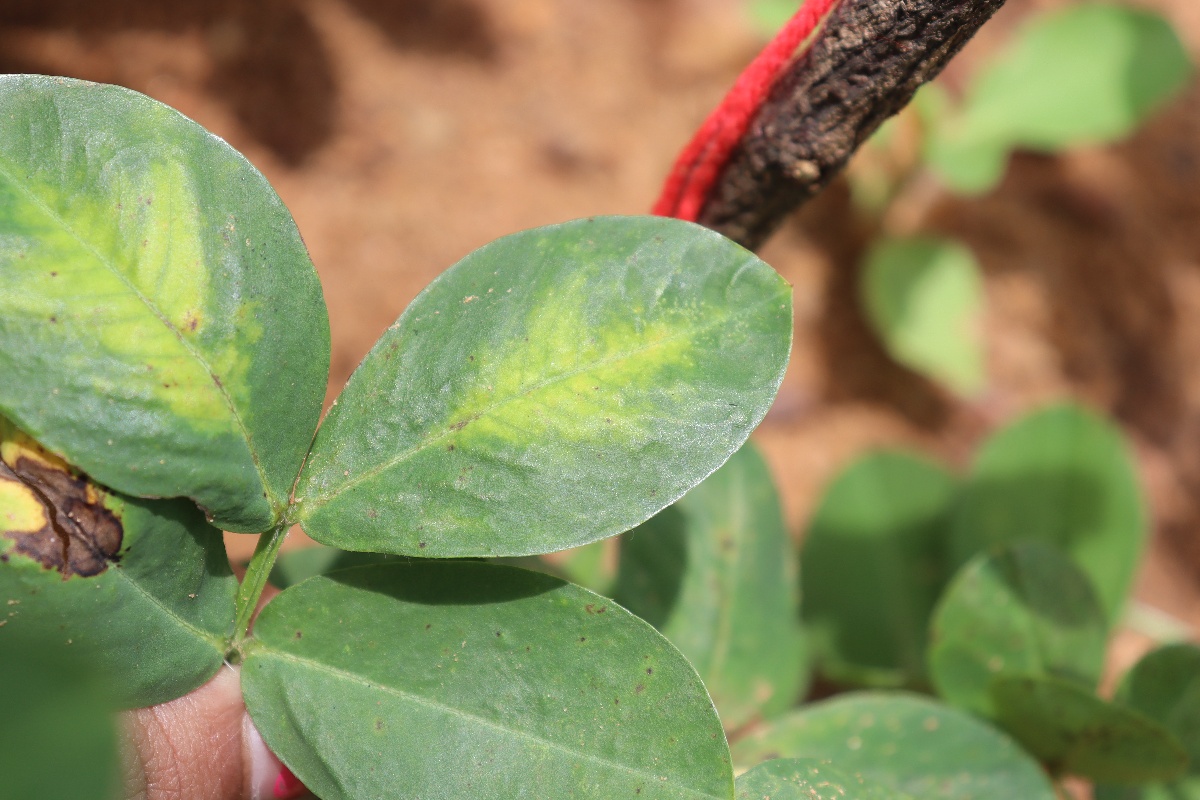
Label: early_leaf_spot